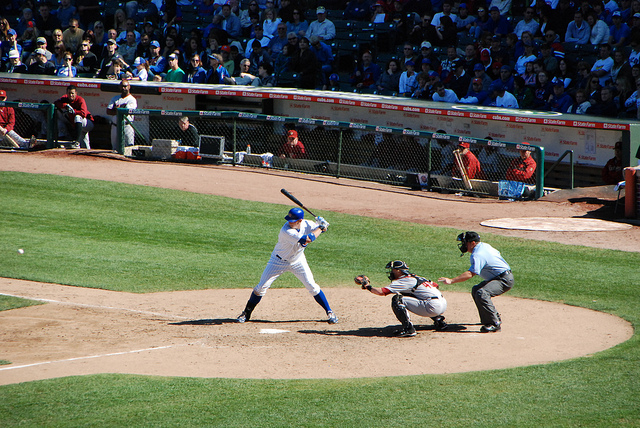
một nhóm cầu thủ bóng chày đang thi đấu trên sân trước đông đảo khán giả